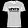
Label: T - shirt / top